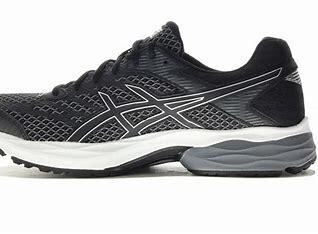
Brand: Asics
Model: Gel Flux 4